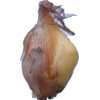
Label: onion